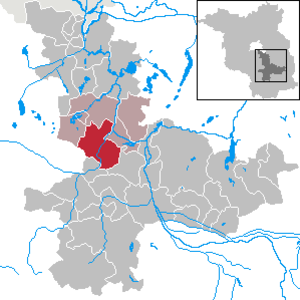
Halbe
Kort
Halbe er en lille by med omkring 2.200 indbyggere i kreisen Dahme-Spreewald i Brandenburg i Tyskland. Den ligger lige ved Spreewald og cirka 60 km syd for Berlin.